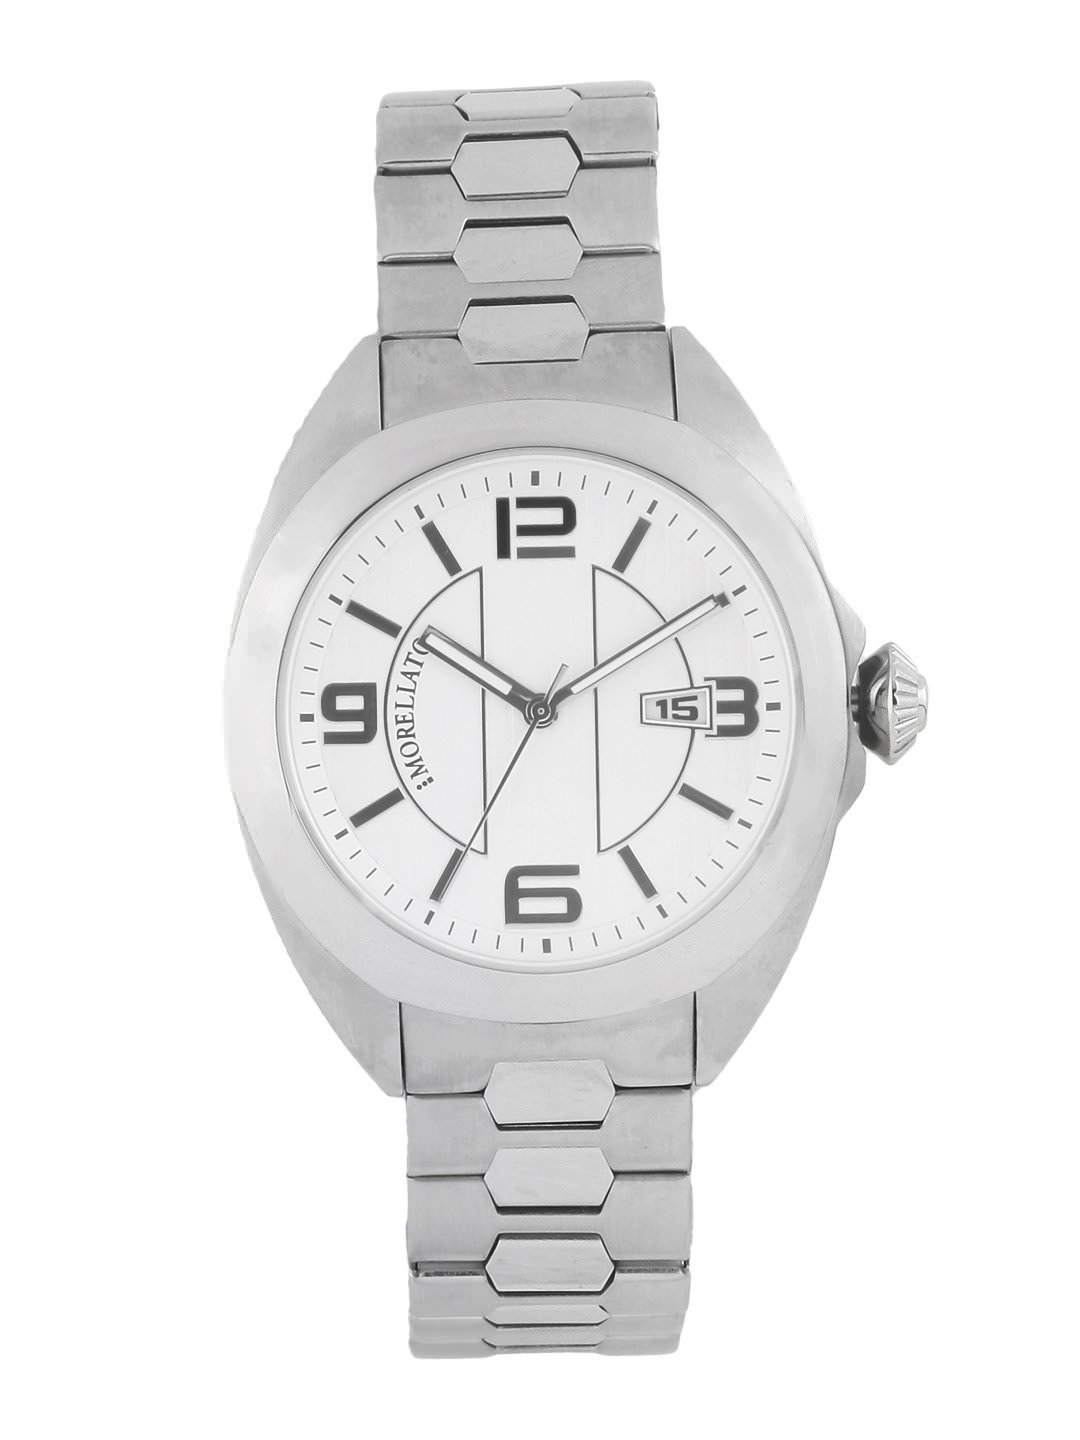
Morellato Men Silver Dial Watch
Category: Accessories / Watches / Watches
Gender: Men
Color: Silver
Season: Winter 2016
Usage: Casual